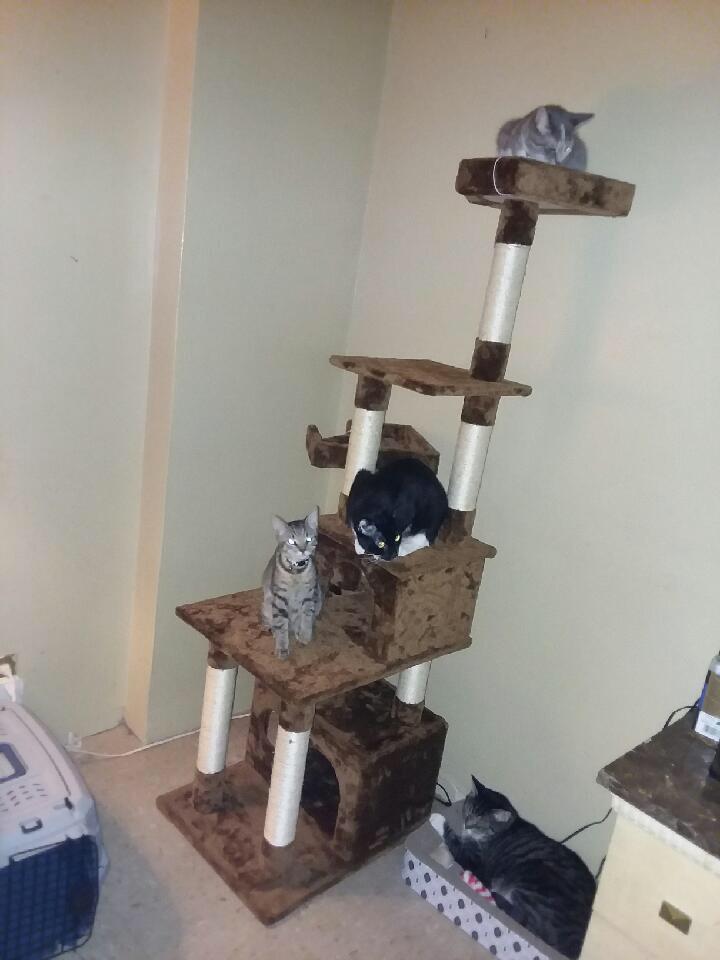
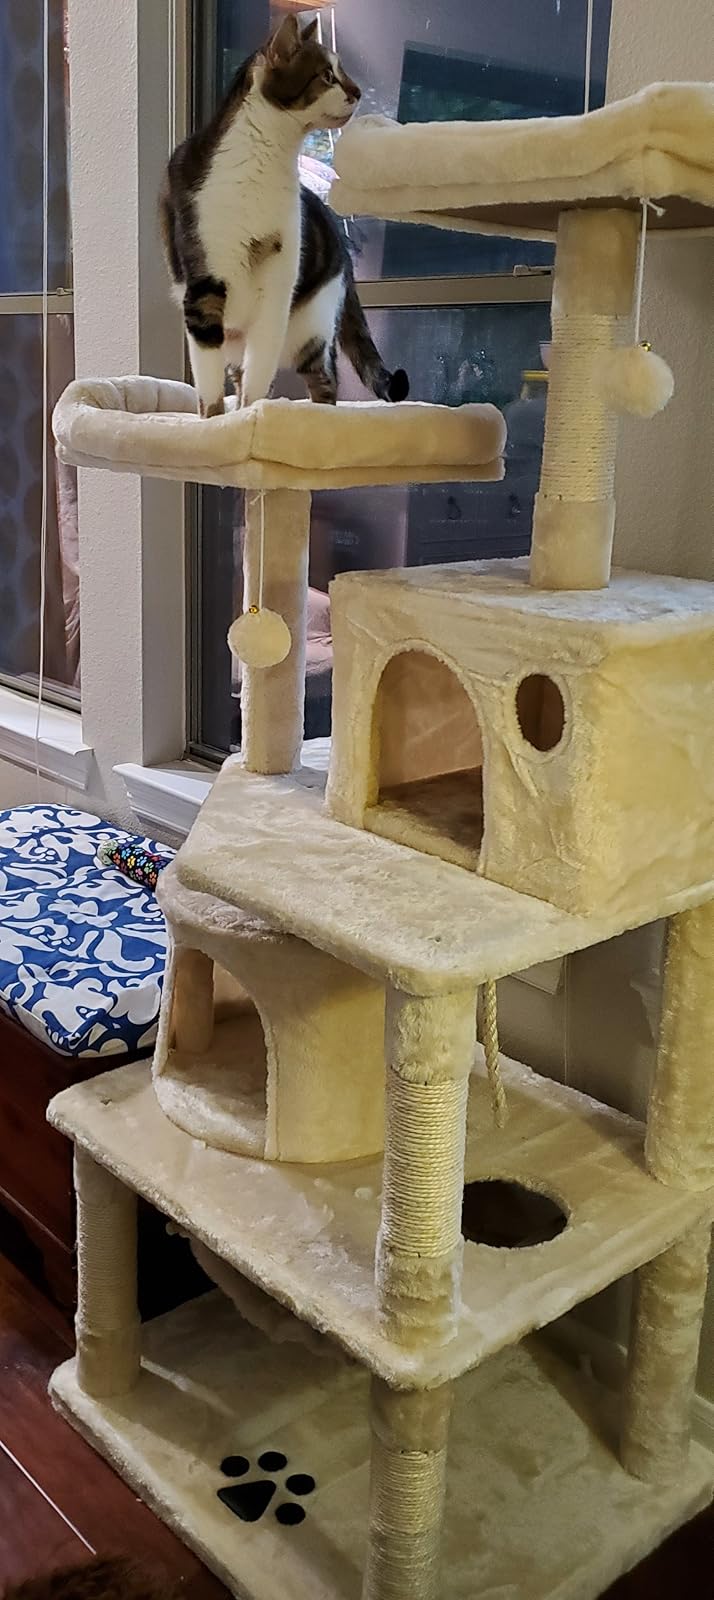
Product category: items_cat tree
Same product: no